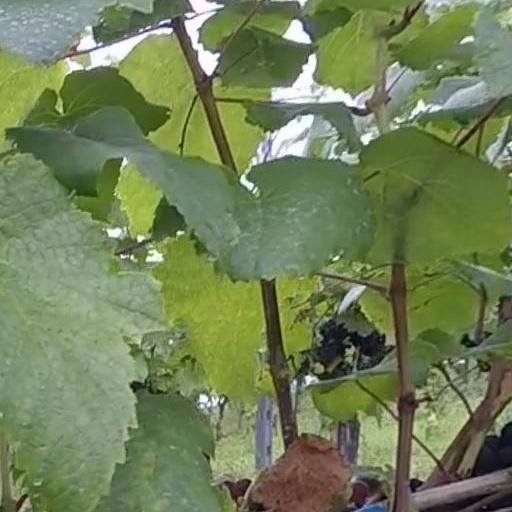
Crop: grape